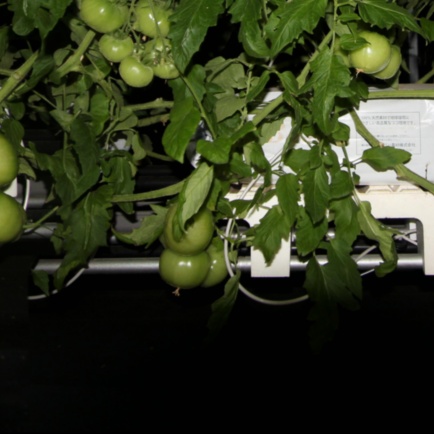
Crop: tomato